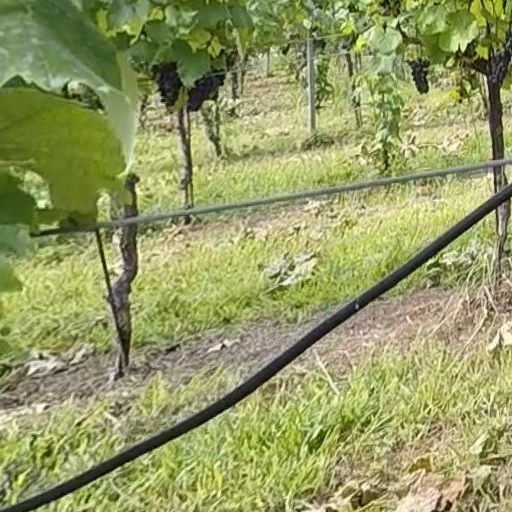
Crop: grape